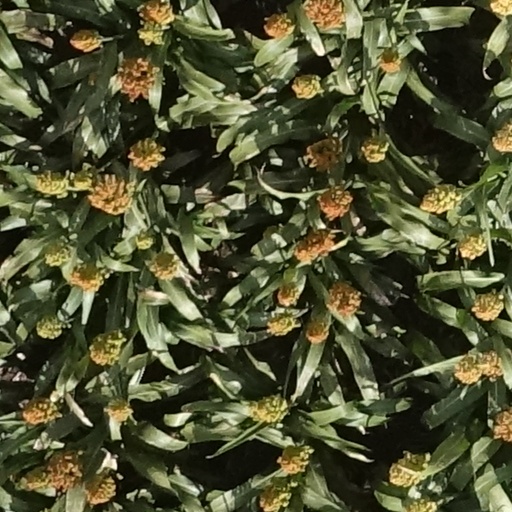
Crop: sorghum